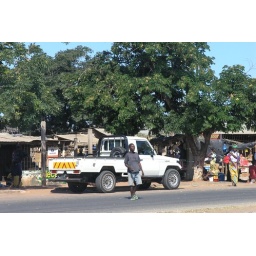
One of the many white trucks that dominate the road in this corner of Mozambique